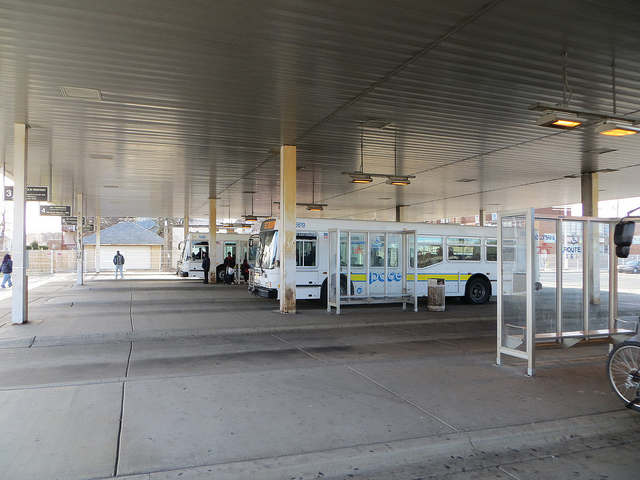
A bus stop with a couple of buses and people.

A bus and bicycle in a parking bay